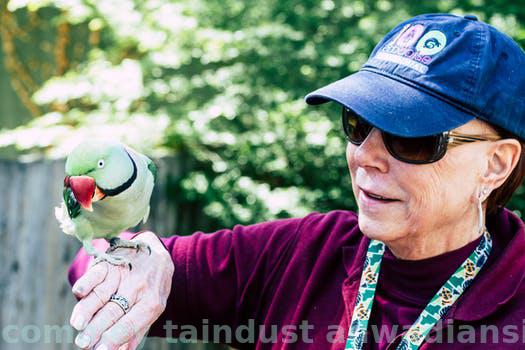
Label: Watermark